Nicolae Constantin Batzaria

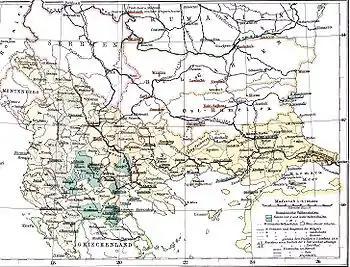
Map showing the distribution of Romanian-sponsored schools in the Balkans, 1899. Kazas with 20 or more such institutions are colored in dark green, and concentrated around Monastir region

From Macedonia, Nicolae Batzaria became a correspondent of "Neamul Românesc", a brochure and later magazine published in Romania by Iorga. At that stage, Batzaria, with Tulliu, Nicolae Papahagi and Pericle Papahagi, founded the Association of Educationists in Service to the Romanian People of Turkey (that is, the Aromanians), a union of professionals based in Bitola. They were on a mission to Romania, where their demand for more funding sparked lively debates among Romanian politicians, but Education Minister Spiru Haret eventually signed off a special Macedonian fund, worth 600,000 lei (later increased to over 1 million). The group was also granted a private audience with King Carol I, who showed sympathy for the Aromanian campaign and agreed to receive Batzaria on several other occasions. Perceived as a figure of importance among the Aromanian delegates, Batzaria also began his collaboration with the magazine "Sămănătorul", chaired at the time by Iorga.